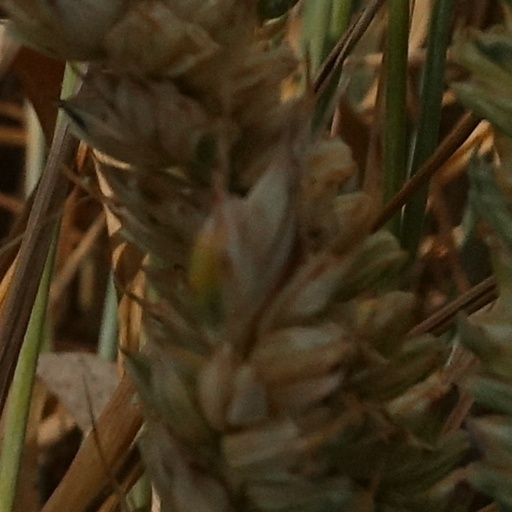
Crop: wheat